WNYX-LD

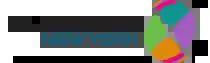
Logo as "MundoMax New York", used from August 2015 until leaving the network on August 1, 2016

WPXO-LD's affiliation with MundoMax ended on August 1, 2016. At that time, América Tevé, which had been seen on the station's second digital subchannel, was moved to WPXO's primary channel. MundoMax did not have an affiliate in New York for the last four months of the network's existence; the network ceased operations on November 30, 2016.